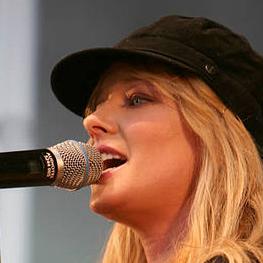
Age: 24